Walls of Constantinople

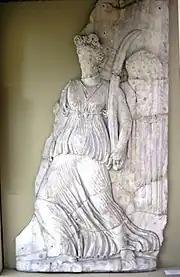
Marble relief of the goddess Nike, recovered from the Royal Gates ("Balat Kapı").

The sea walls were architecturally similar to the Theodosian walls, but of simpler construction. They were formed by a single wall, considerably lower than the land walls, with inner circuits in the locations of the harbours. Enemy access to the walls facing the Golden Horn was prevented by the presence of a heavy chain or boom, installed by Emperor Leo III (r. 717–741), supported by floating barrels and stretching across the mouth of the inlet. One end of this chain was fastened to the Tower of Eugenius, in the modern suburb of Sirkeci, and the other in Galata, to a large, square tower, the "Kastellion", the basement of which was later turned into the Yeraltı (Underground) Mosque. At the same time, on the Marmara coast, the city's defence was helped by strong currents, which made an attack by a fleet almost impossible. According to Geoffrey of Villehardouin, that was reason that the Fourth Crusade did not attack the city from that side.